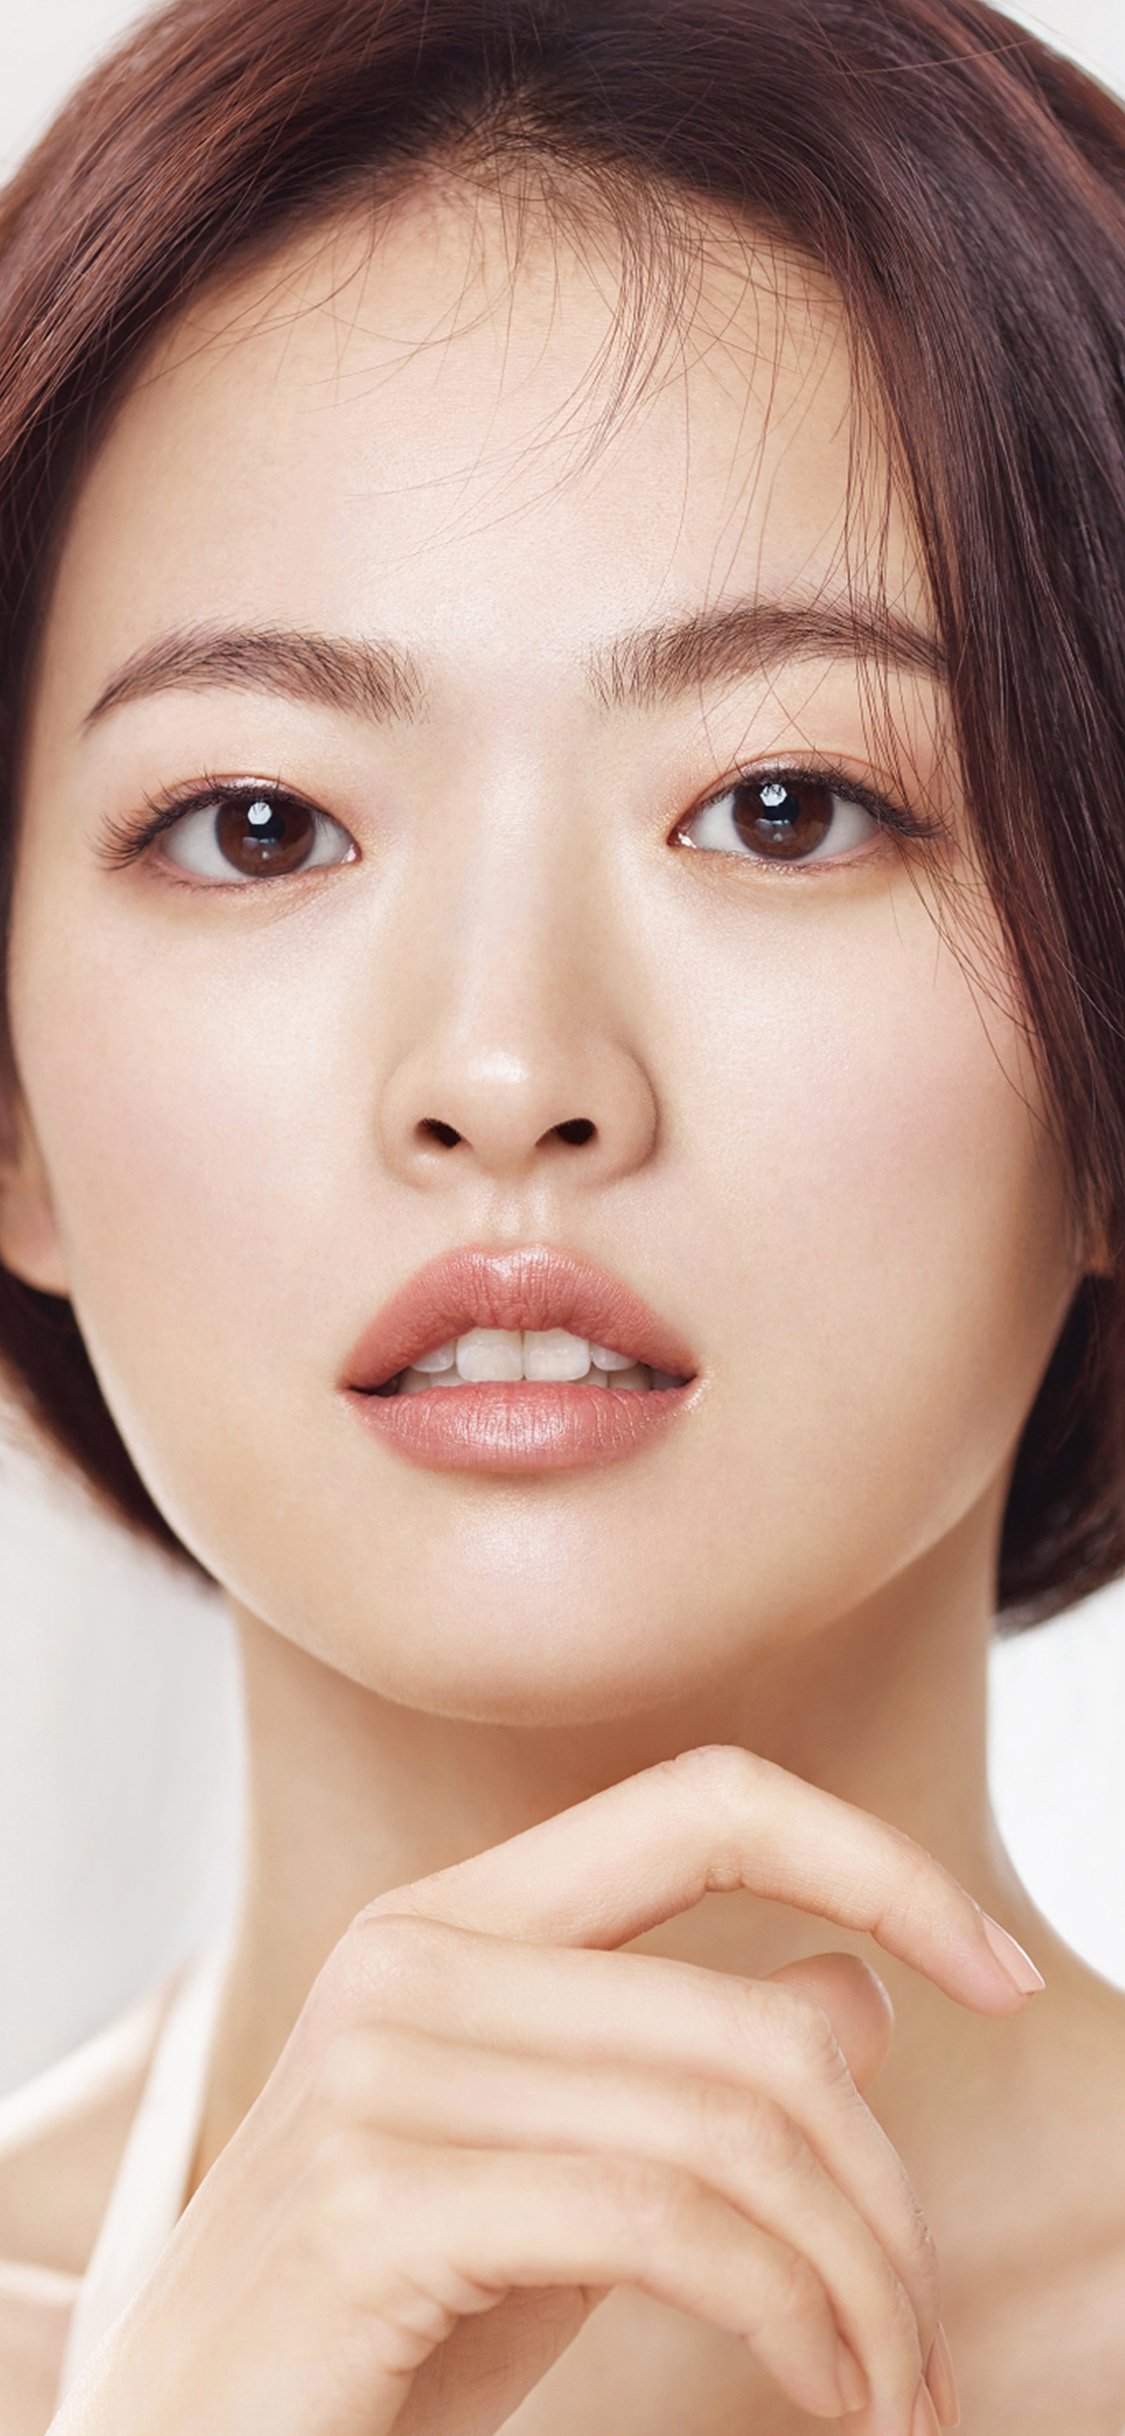
Gender: women